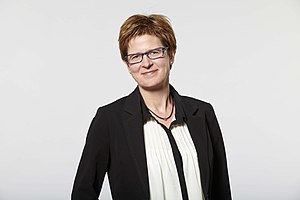
Ulla Astman
Ulla Astman
Ulla Astman
Ulla Astman Nielsen har siden december 2007 været regionsrådsformand i Region Nordjylland, valgt for Socialdemokraterne.